Cabinet of Barack Obama

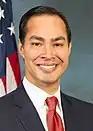
Julián Castro

Hilda Solis assumed office as Secretary of Labor on February 24, 2009, when she was confirmed by the Senate by a vote of 80–17, although her confirmation hearings had been stalled due to Republican concerns over her support of the Employee Free Choice Act and her desire to reverse the Bush administration's policies to the H-2A Guest Worker Act and tax problems with her husband. On February 11, 2009, Solis's nomination passed the committee phase.